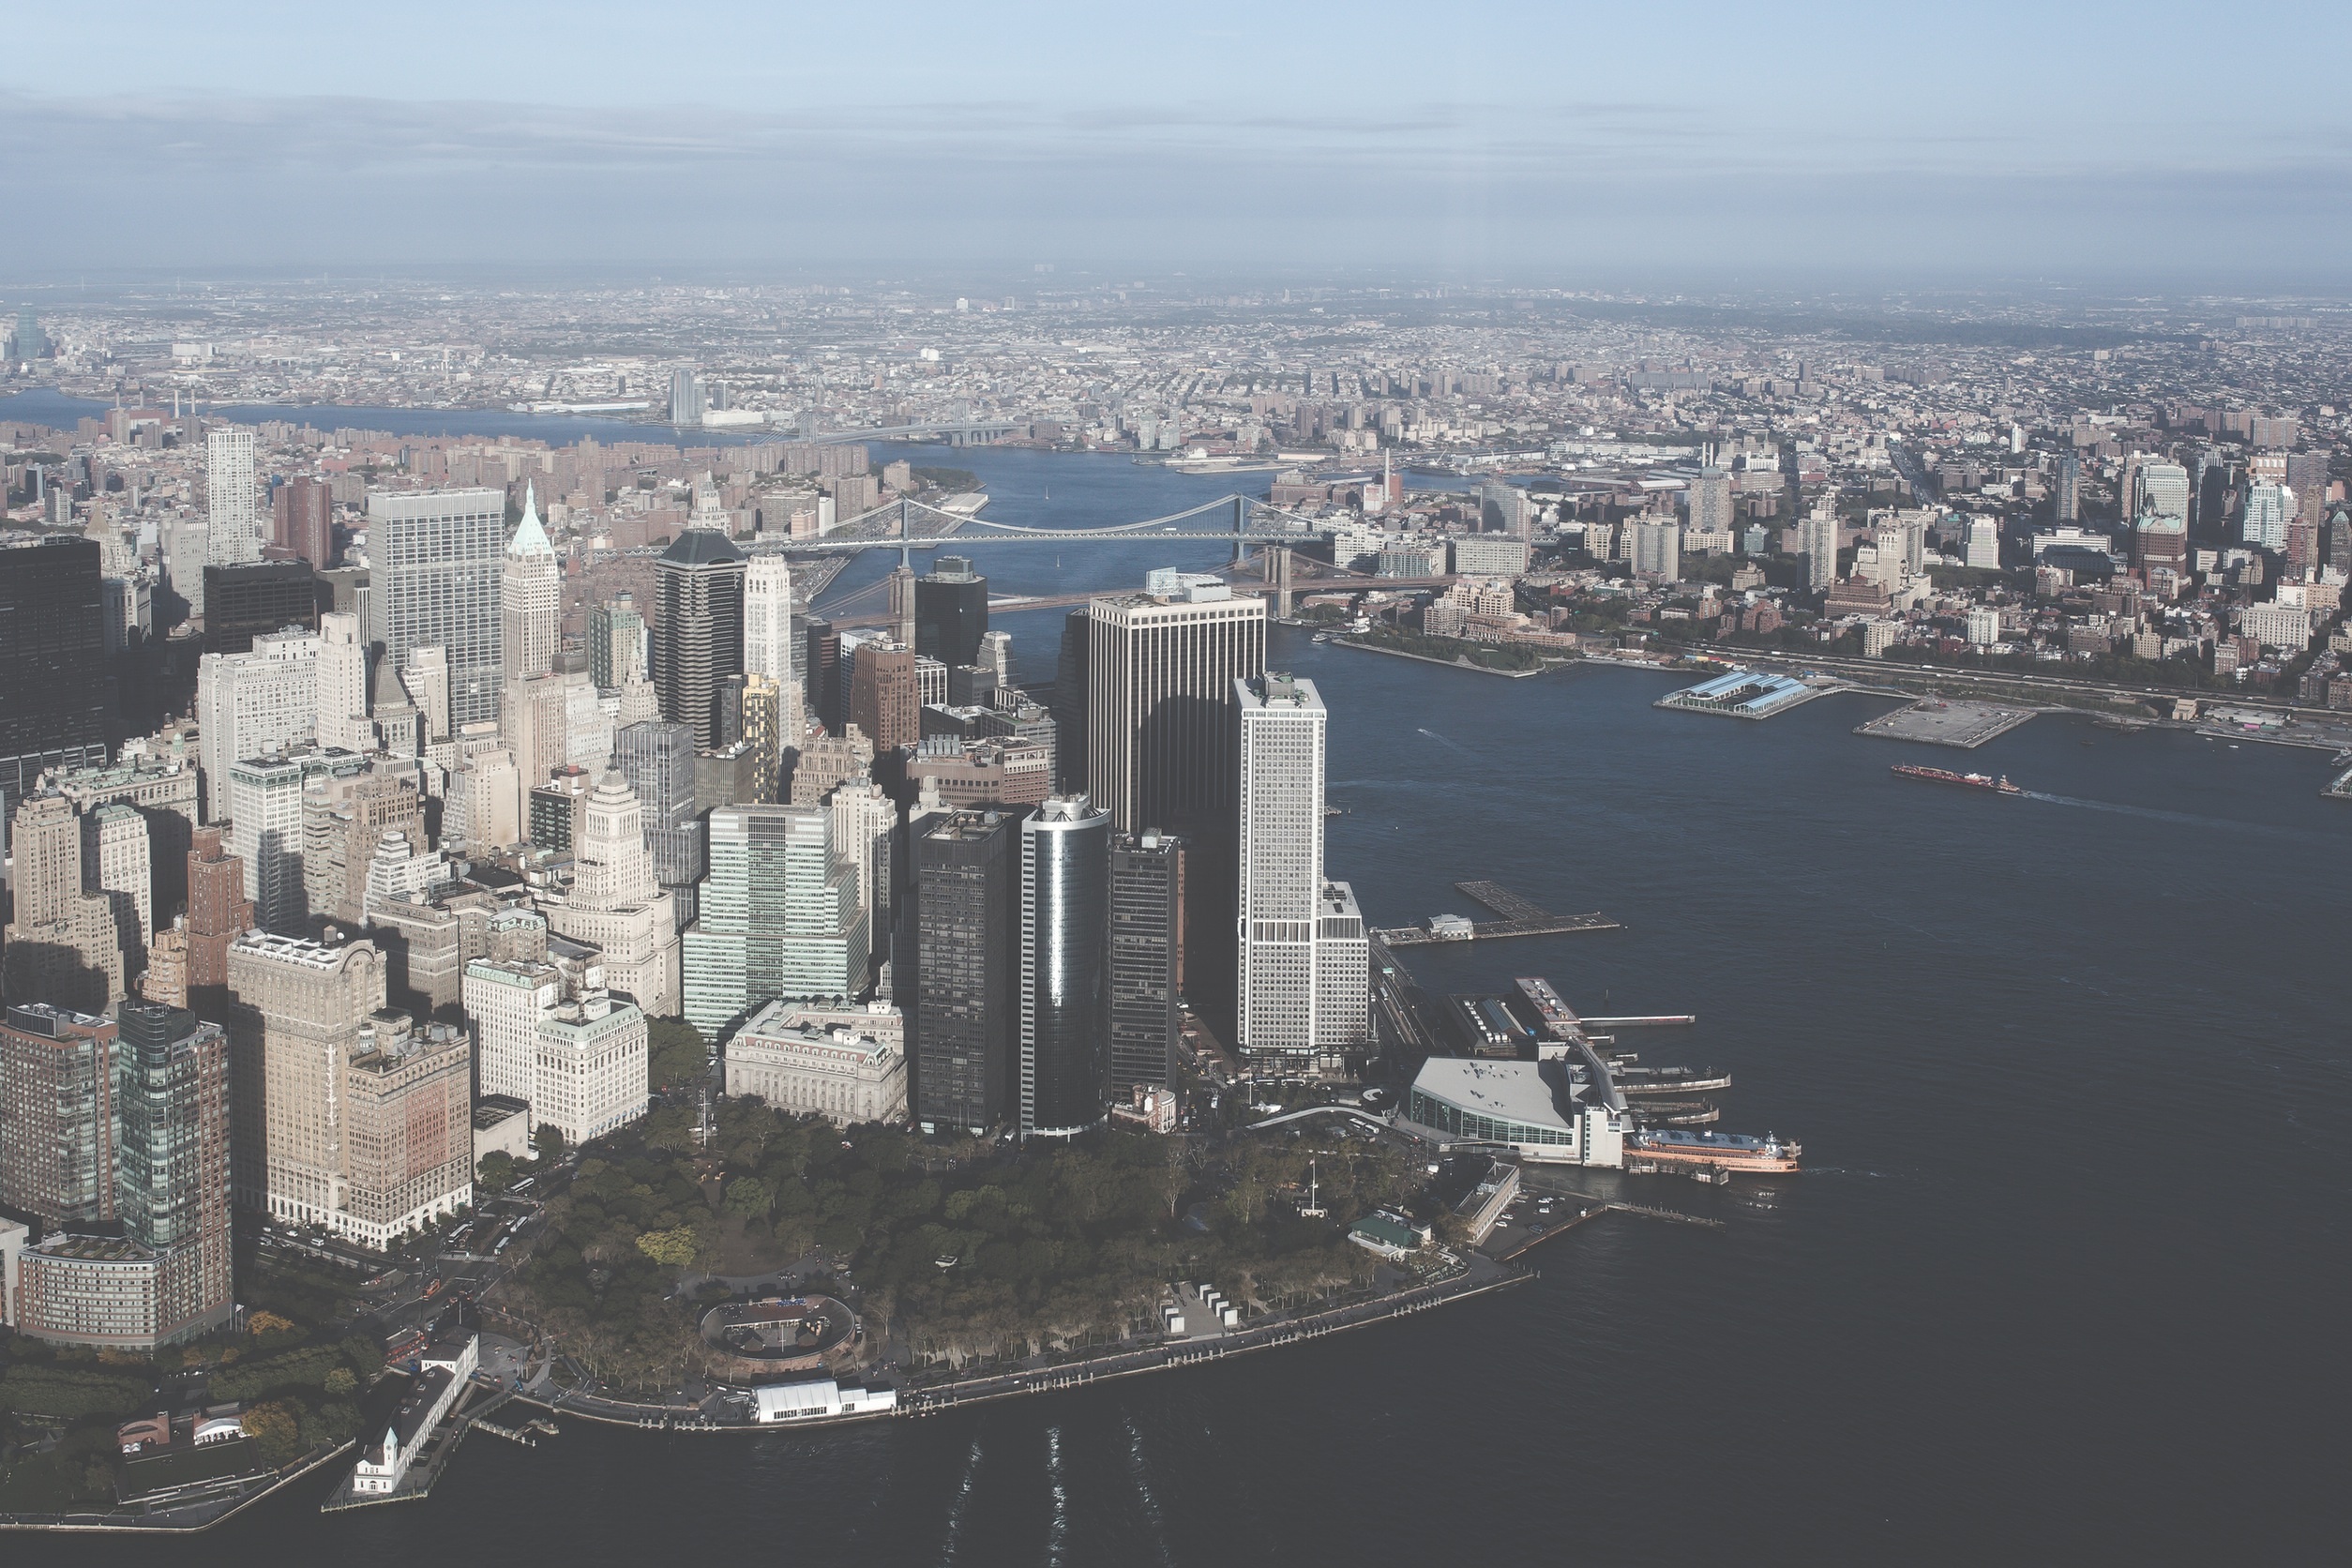
water, horizon, architecture, bridge, skyline, photography, city, skyscraper, new york, cityscape, panorama, downtown, tower, nyc, united states of america, landmark, aerial, tower block, buildings, towers, rooftops, boats, metropolis, bird's eye view, aerial photography, high rises, geographical feature, human settlement, atmosphere of earth, metropolitan area